Kansai dialect

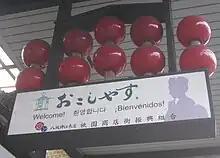
"Okoshi yasu" "Welcome" on a billboard for visitors in Gion, Kyōto

The standard Japanese copula "da" is replaced by the Kansai dialect copula "ya". The inflected forms maintain this difference, resulting in "yaro" for "darō" (presumptive), "yatta" for "datta" (past); "darō" is often considered to be a masculine expression, but "yaro" is used by both men and women. The negative copula "de wa nai" or "ja nai" is replaced by "ya nai" or "ya arahen/arehen" in Kansai dialect. "Ya" originated from "ja" (a variation of "dearu") in late Edo period and is still commonly used in other parts of western Japan like Hiroshima, and is also used stereotypically by old men in fiction.